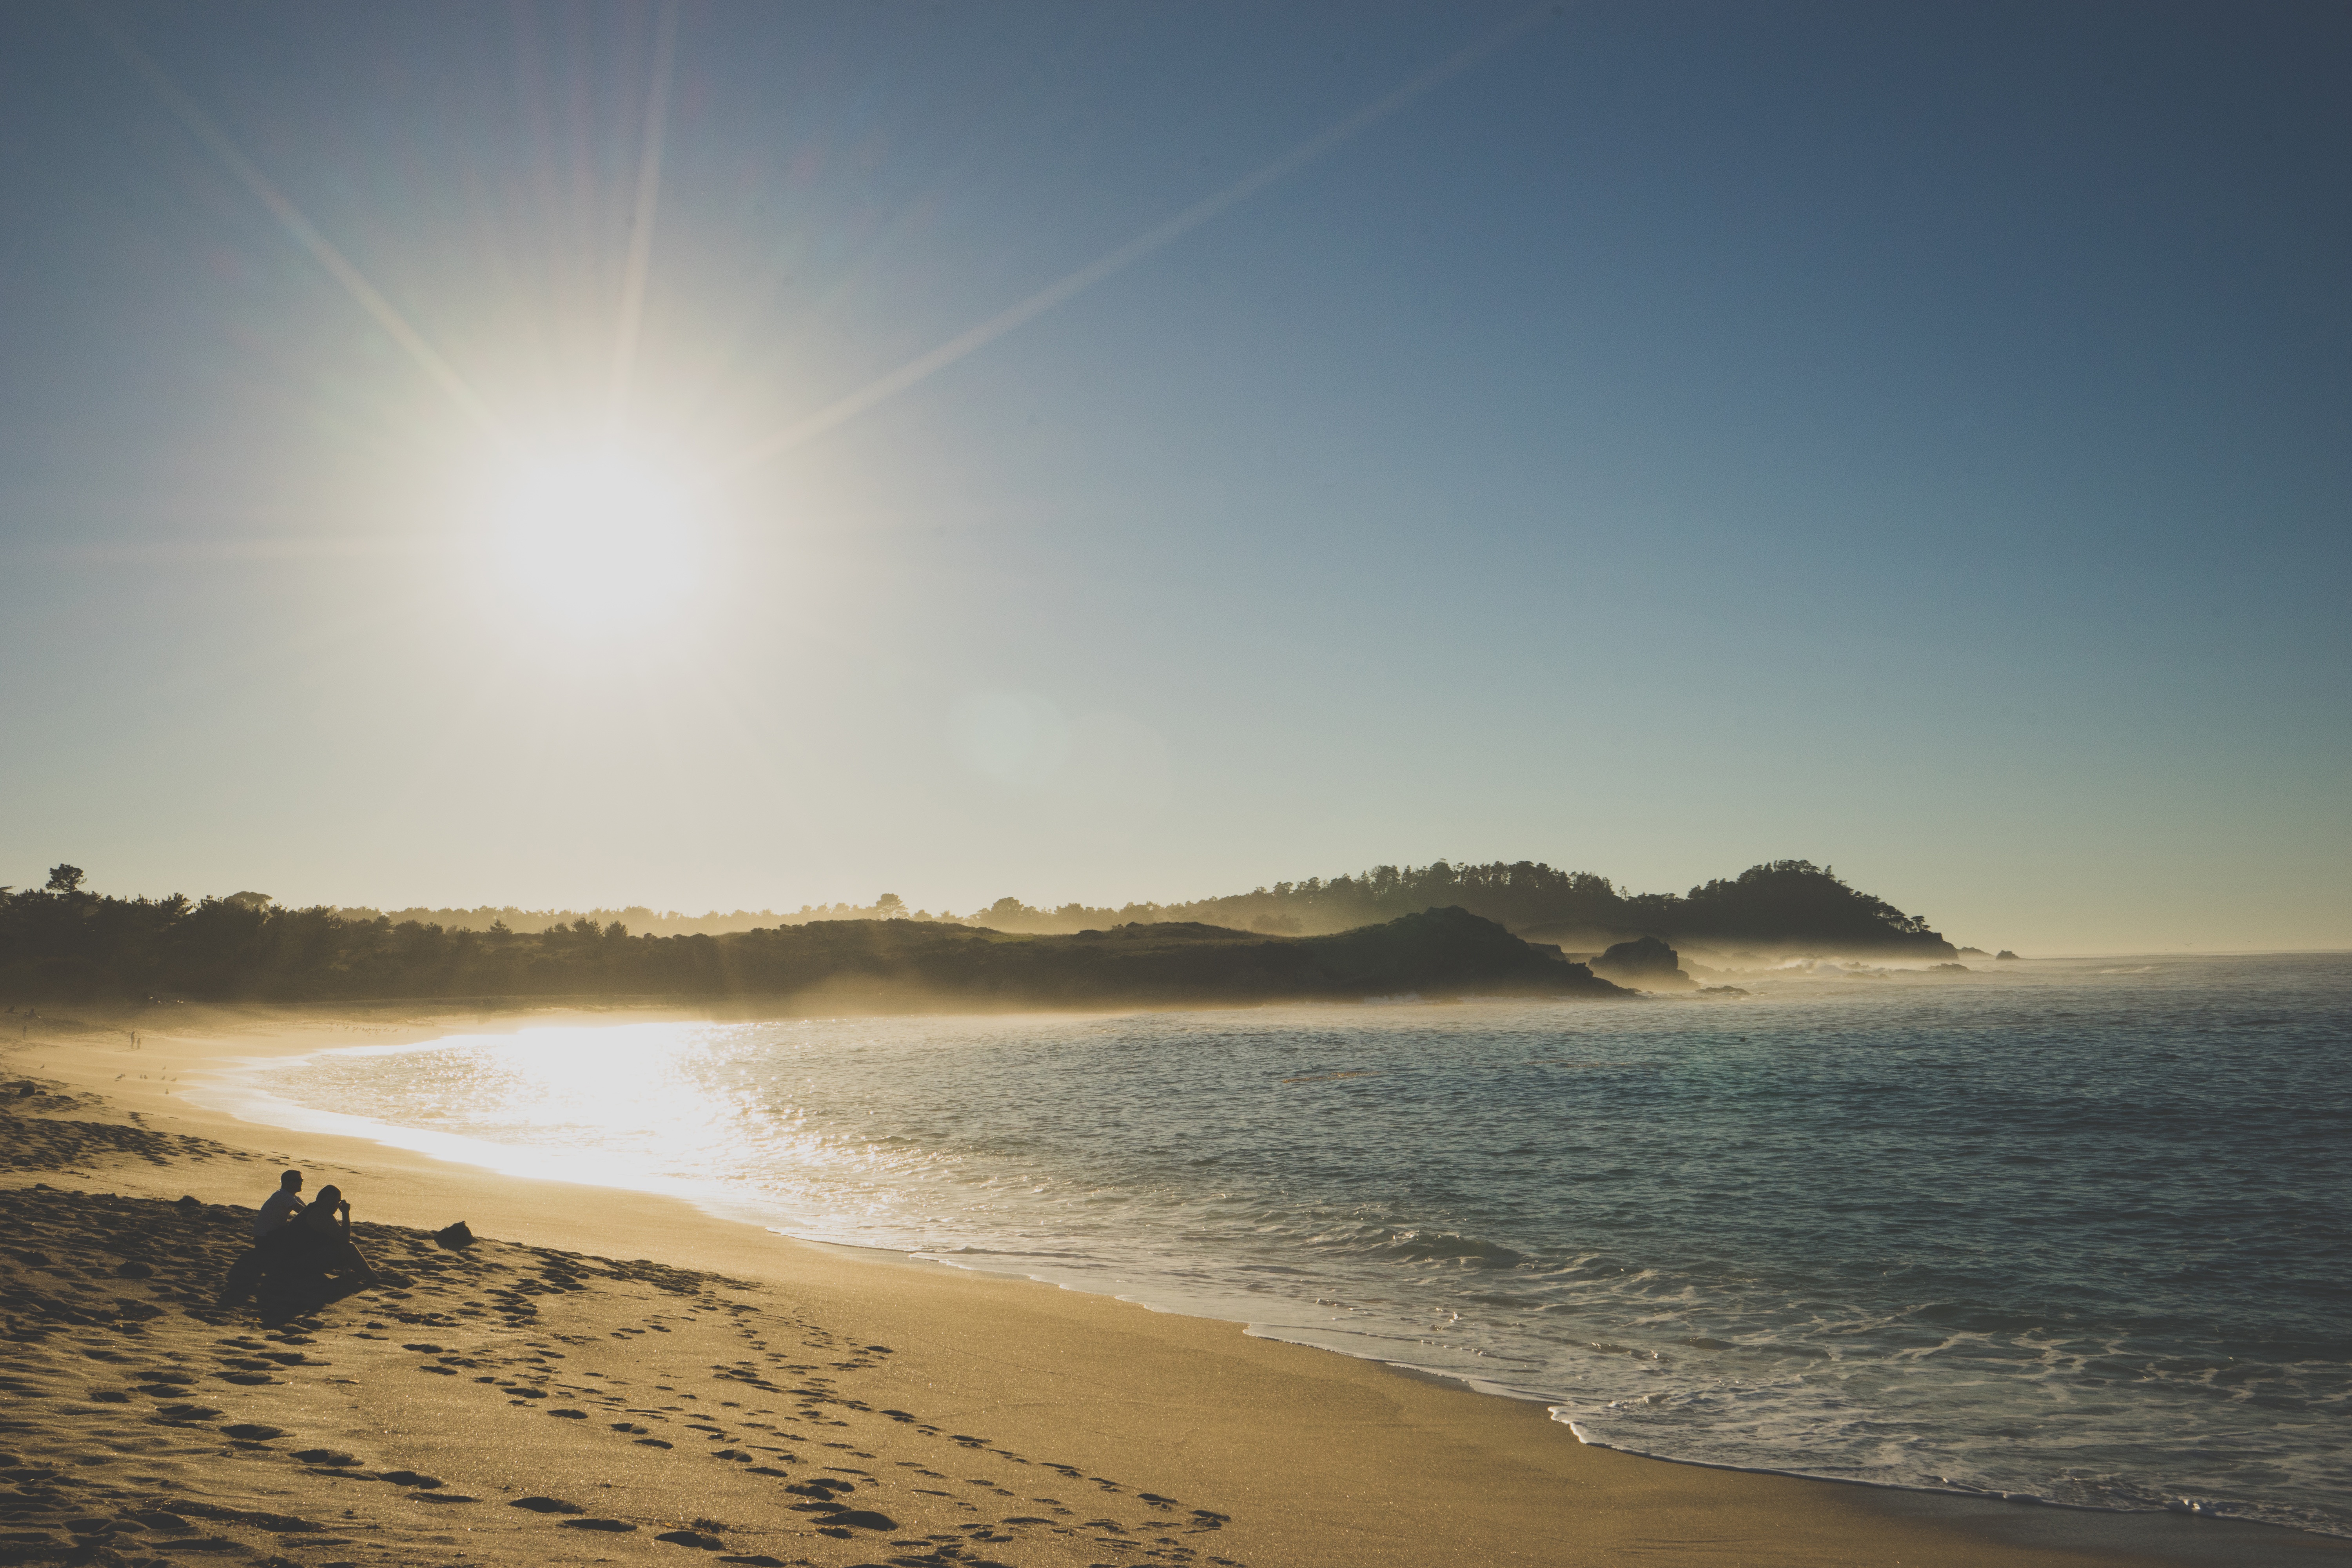
beach, sea, coast, sand, ocean, horizon, cloud, sky, sun, sunrise, sunset, sunlight, morning, shore, wave, dawn, summer, vacation, dusk, evening, holiday, bay, body of water, relaxing, chilling, cape, hd wallpaper, atmospheric phenomenon, wind wave, public domain images